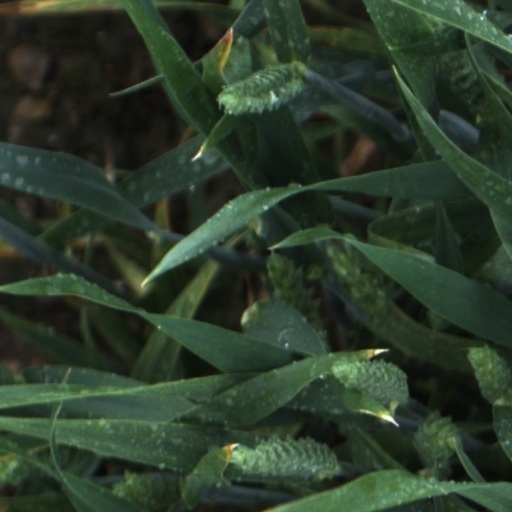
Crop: wheat